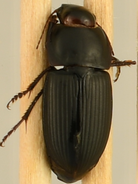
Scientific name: Anisodactylus ovularis
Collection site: Blandy Experimental Farm Site (BLAN), plot BLAN_003